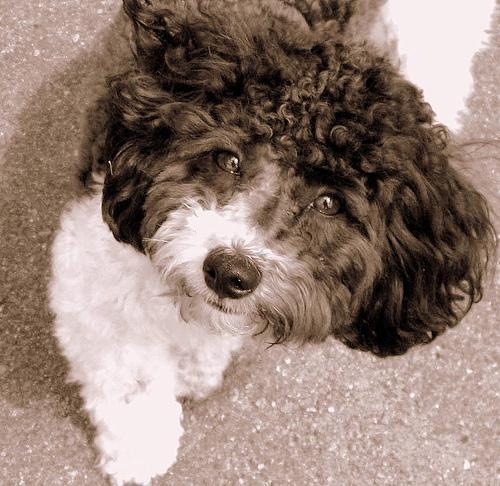
havanese